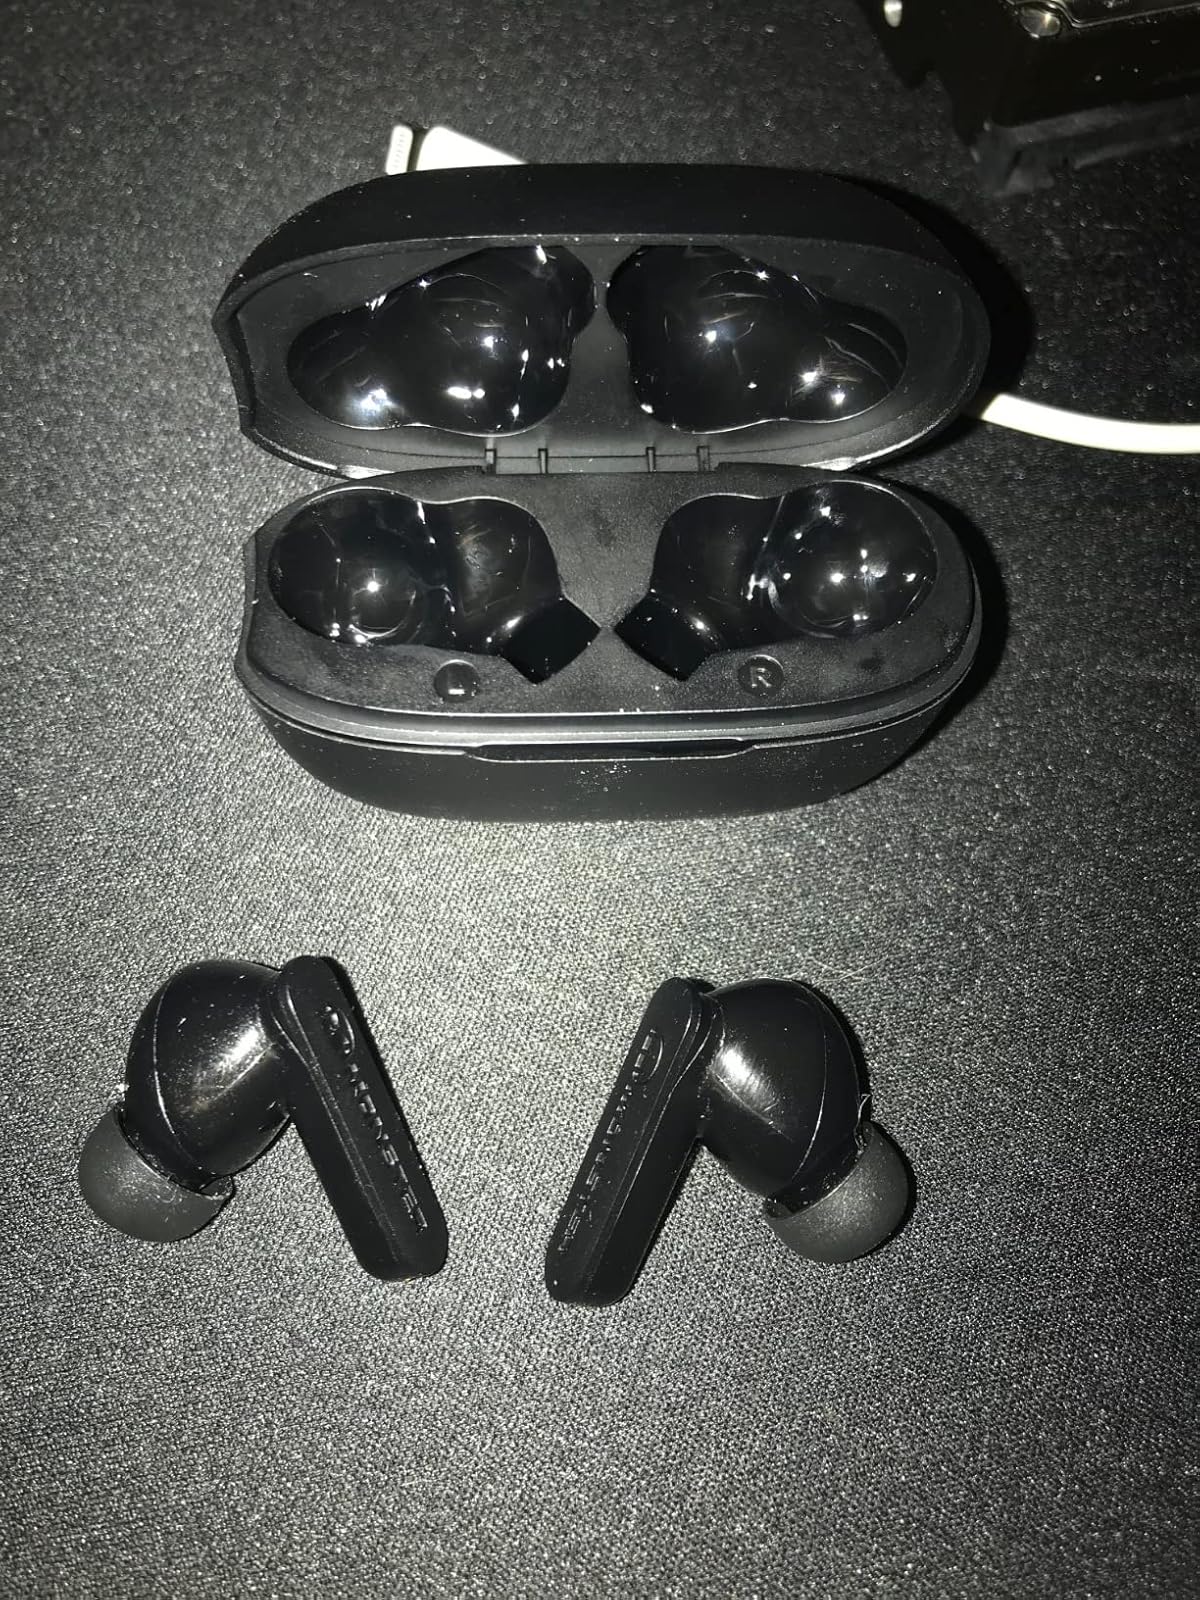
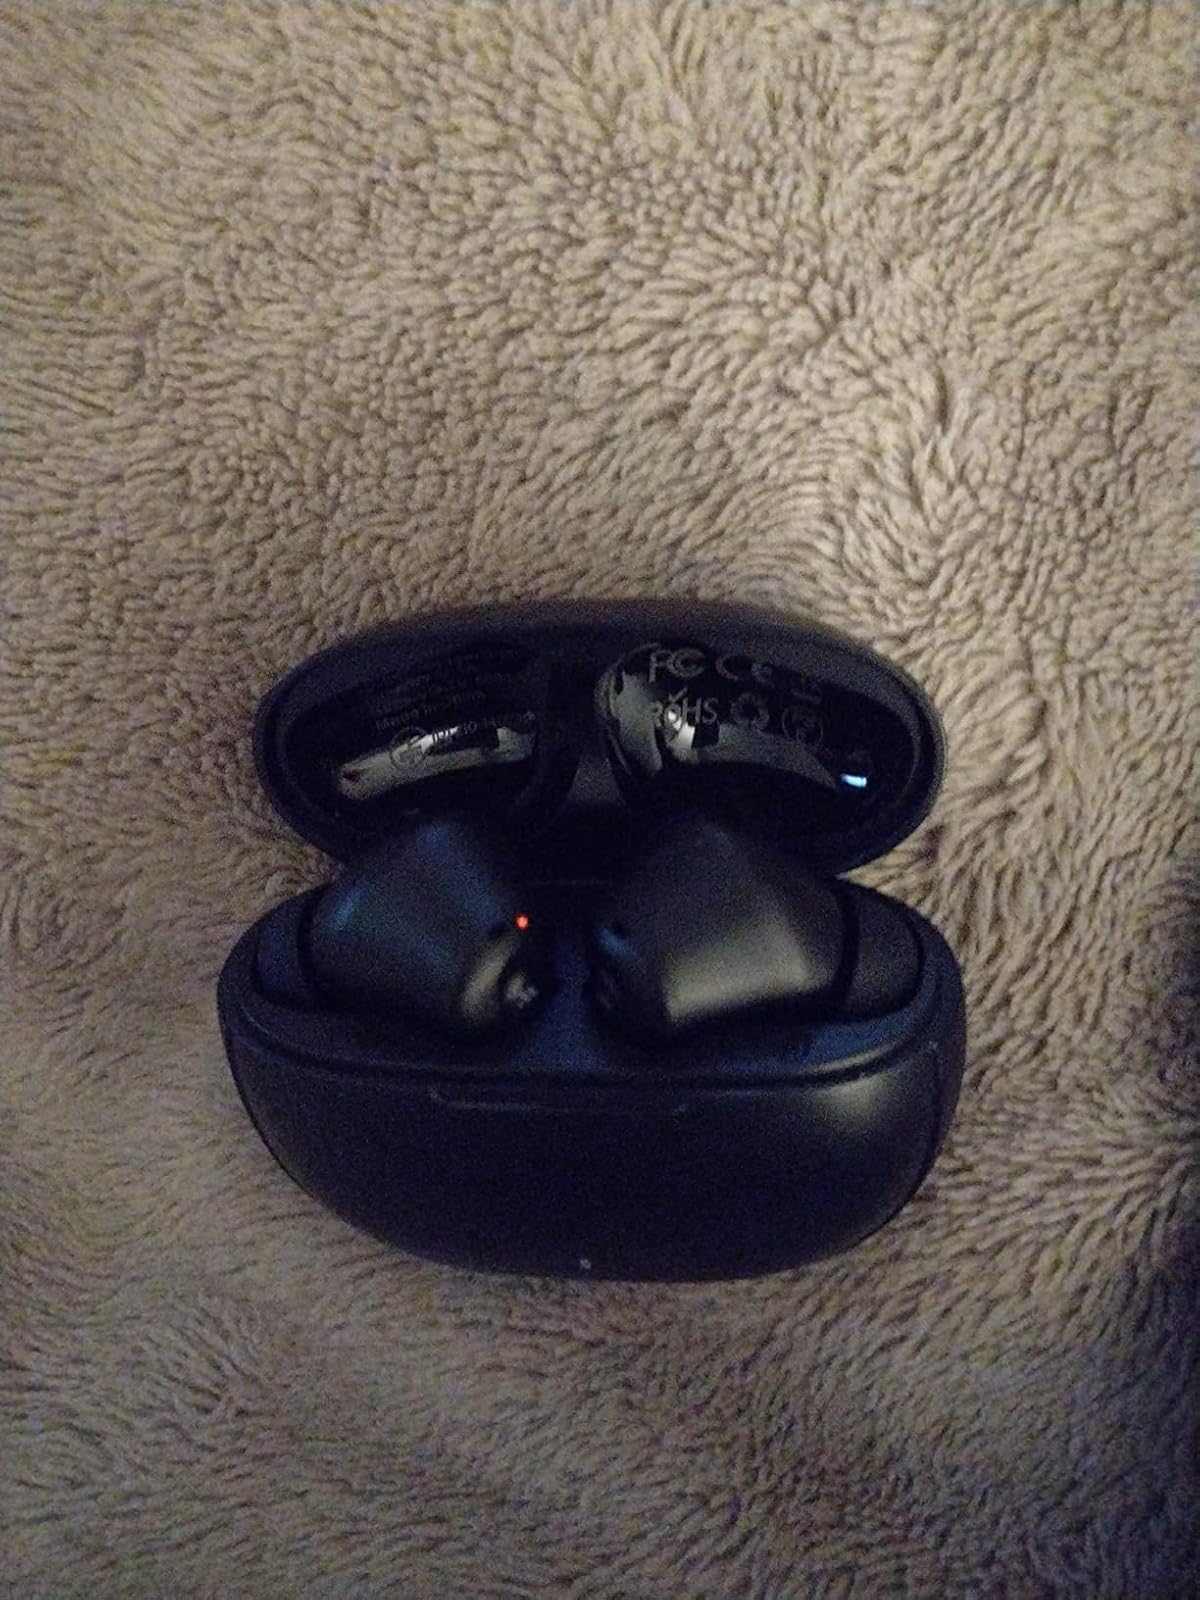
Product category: earbuds
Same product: no